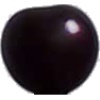
Label: Cherry Wax Black 1